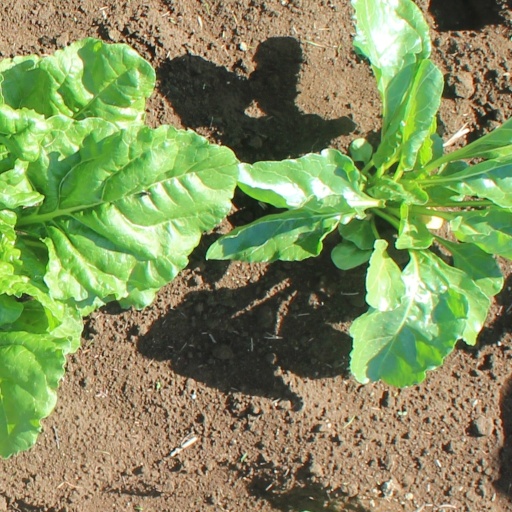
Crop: sugar beet